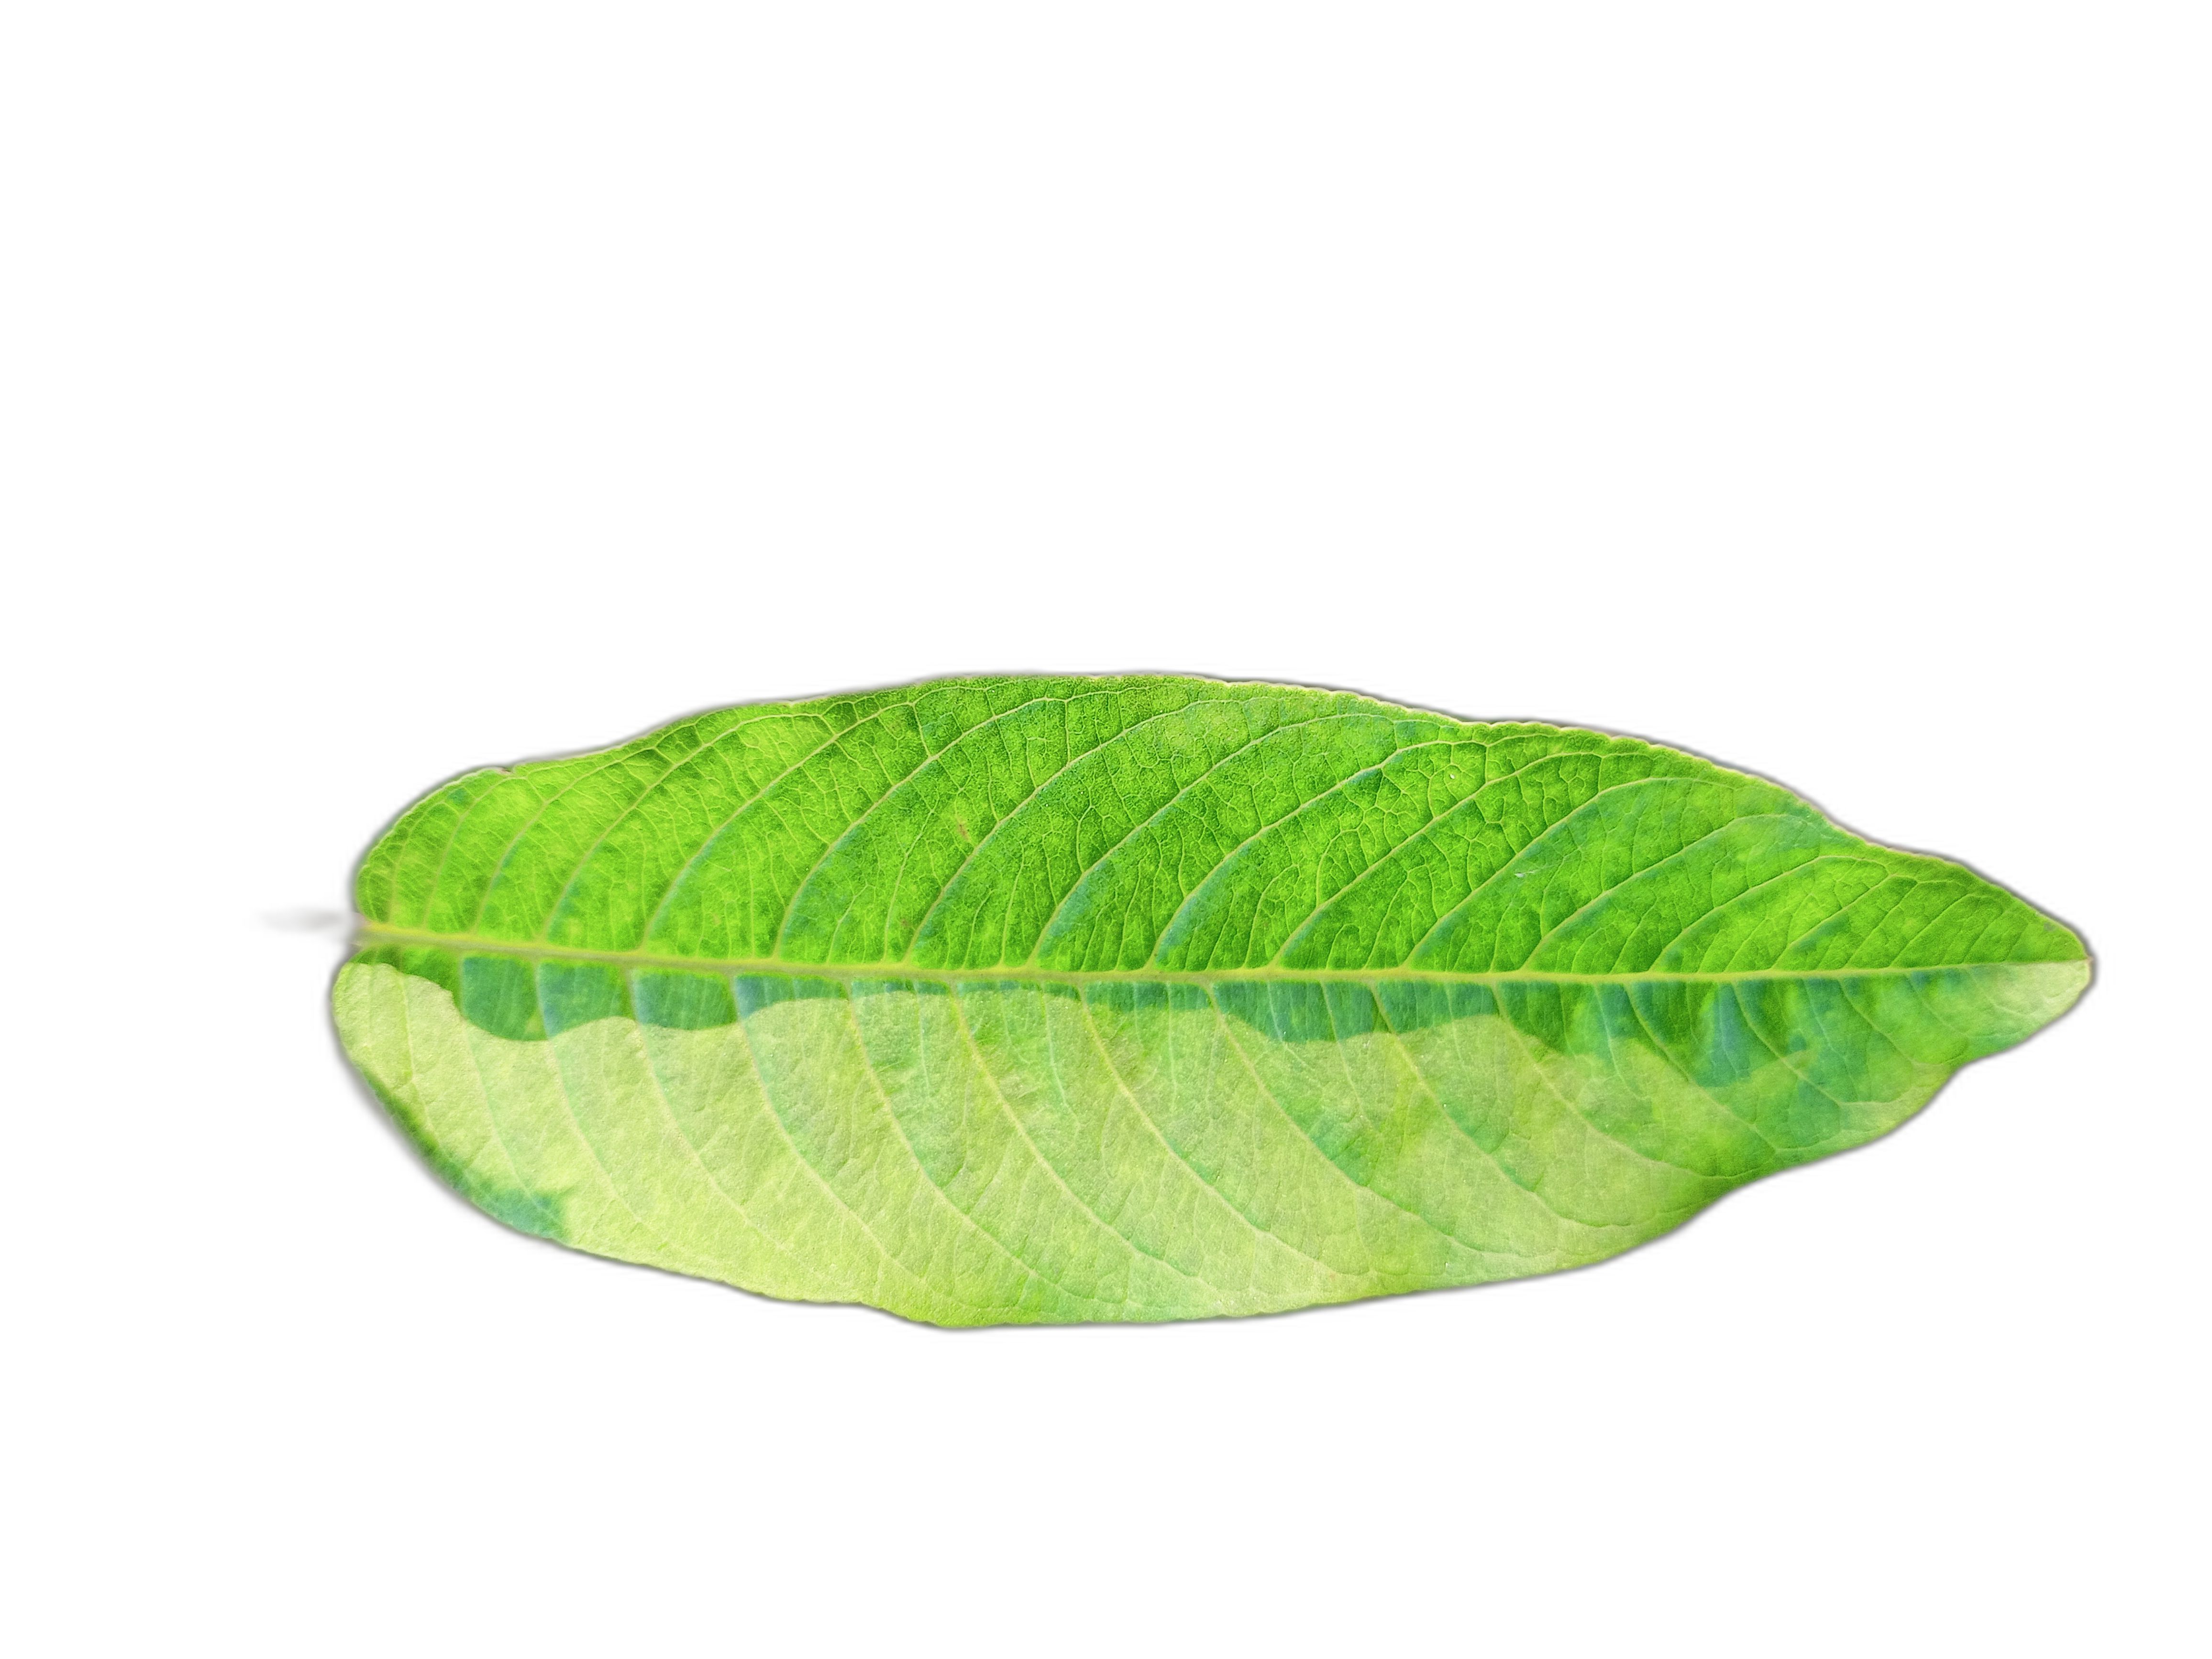
Plant part: leaf
Disease: Healthy